Destination Space

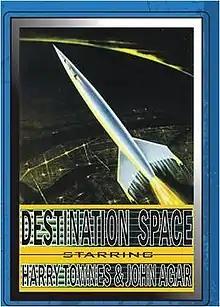
DVD cover

Destination Space is a 1959 American science fiction television film. It was produced and written by Rip Van Ronkel and directed by Joseph Pevney.